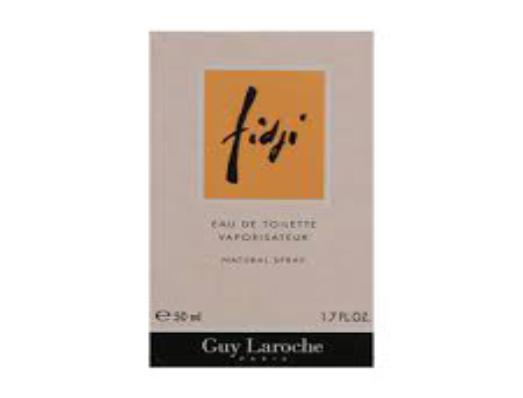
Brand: Guy Laroche
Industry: Clothes